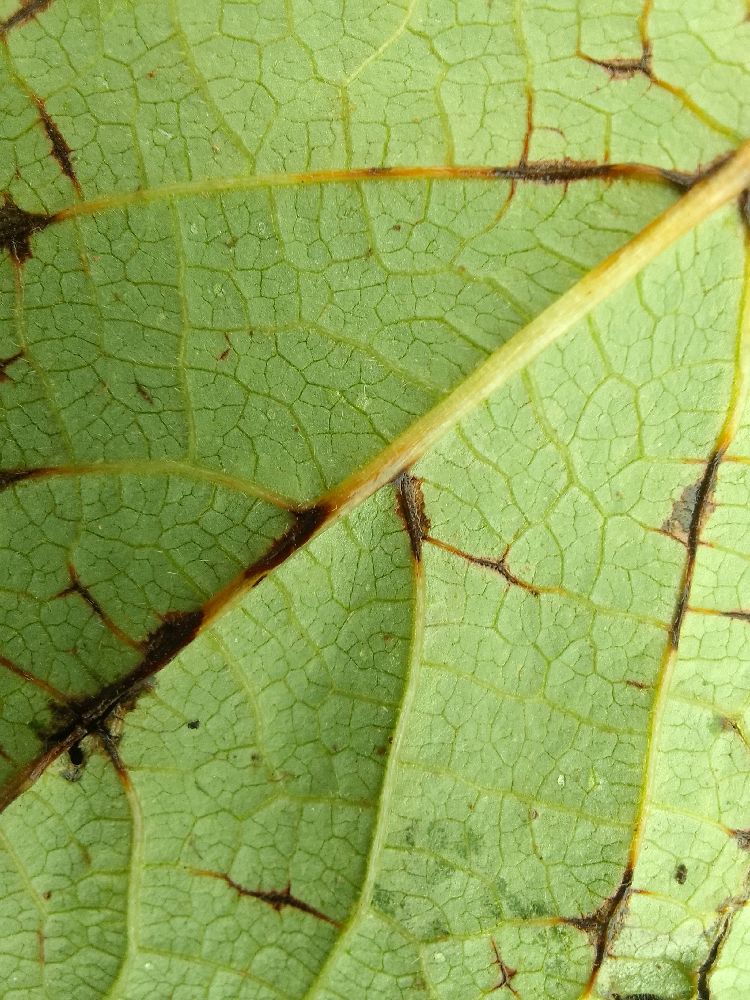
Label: anthracnose